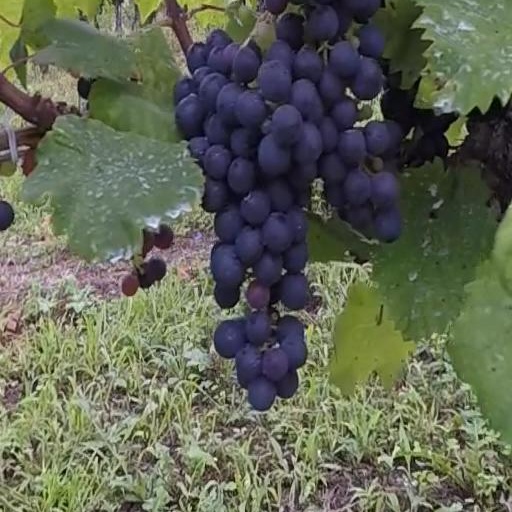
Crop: grape